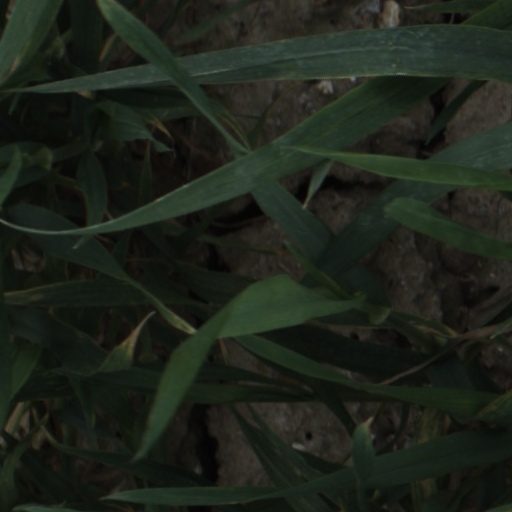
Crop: wheat